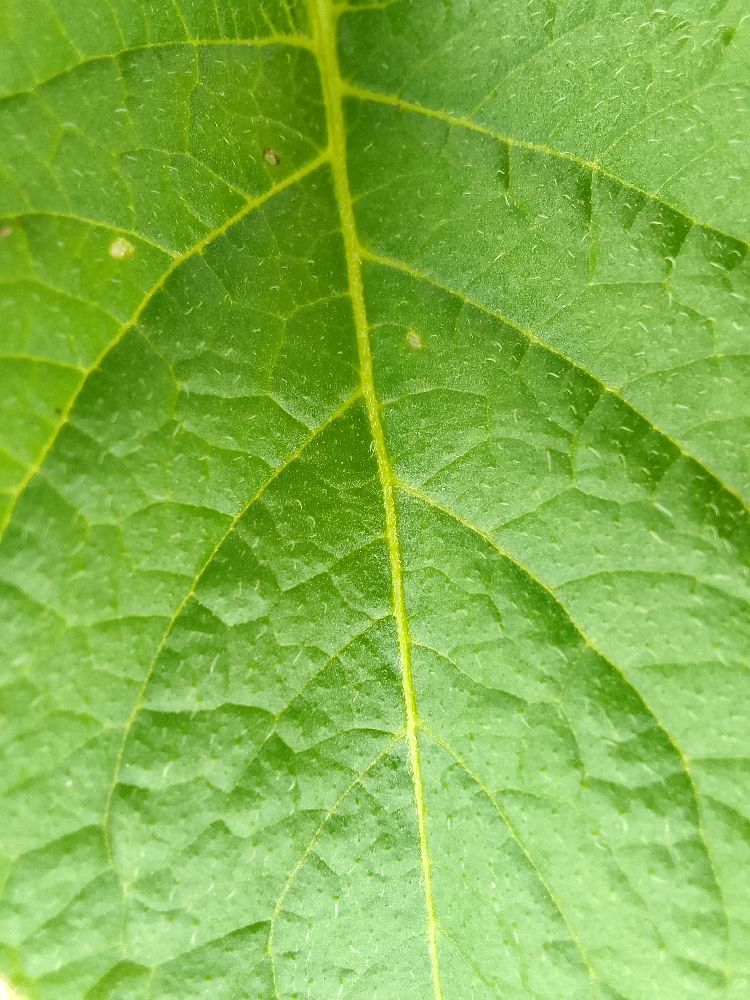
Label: Healthy